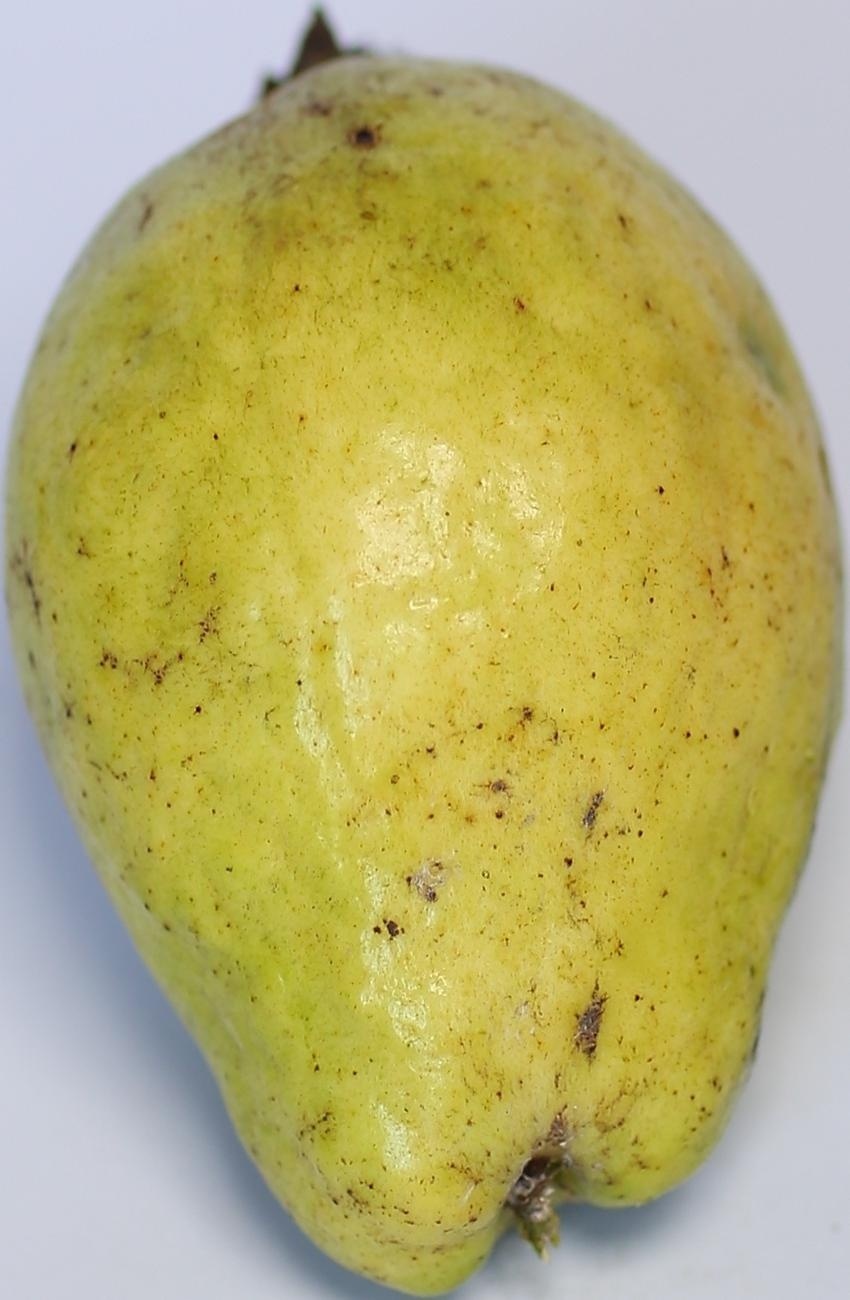
Maturity: mature-green
Variety: thadhrami